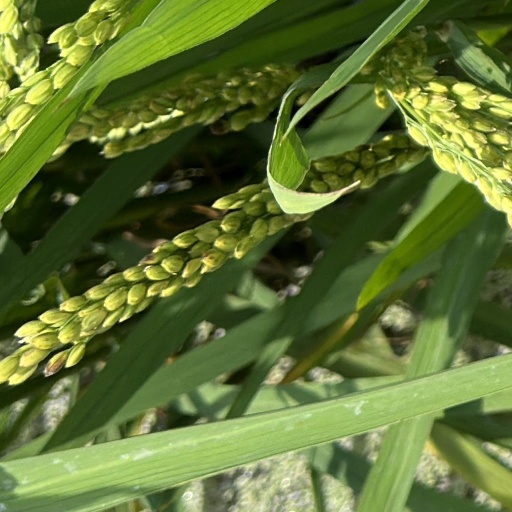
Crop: rice